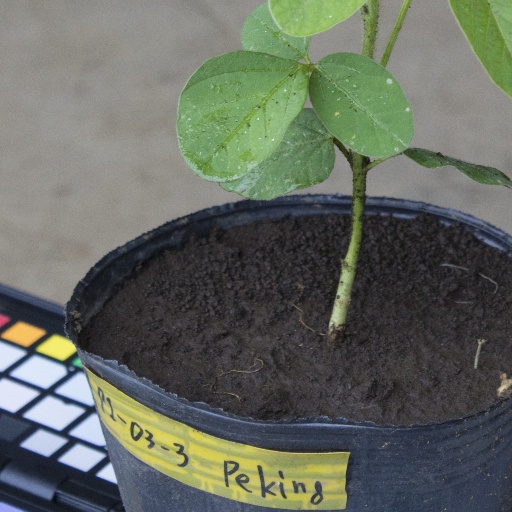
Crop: soybean